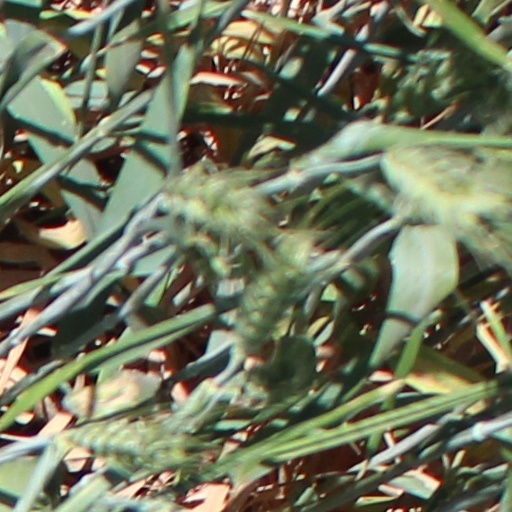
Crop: wheat